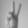
ASL letter: V